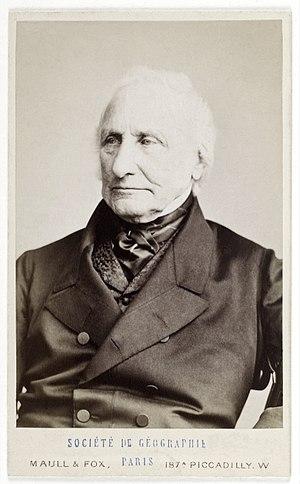
Edward Sabine (1788 - 1883), général, astronome, géophysicien, ornithologue et explorateur anglo-irlandais.
Edward Sabine est un astronome britannique, né le 14 octobre 1788 à Dublin et mort le 26 juin 1883 à East Sheen dans le Surrey.